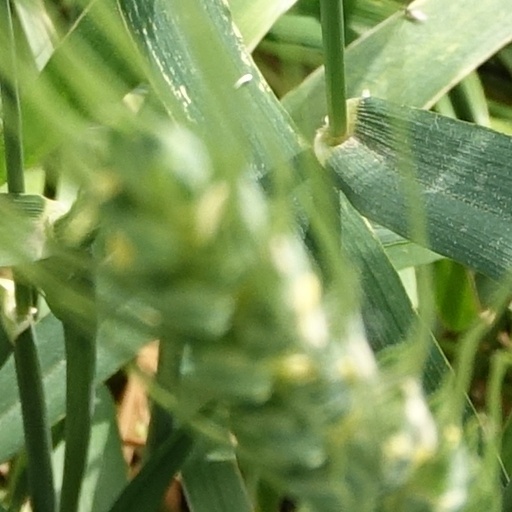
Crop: wheat